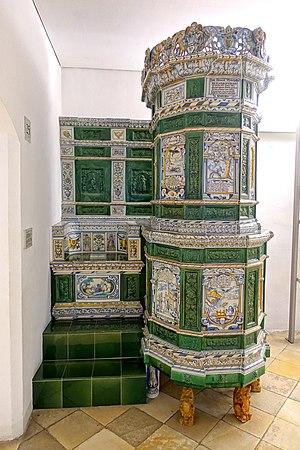
Un Kachelofe ou Kochlofa ou Kachelowe est un poêle de masse typique d'Alsace, de Moselle germanophone et des pays germaniques (Kachelofen en allemand) et d'Europe centrale. Il est caractérisé par son foyer fermé. Le terme Kachelofe désigne trois catégories distinctes d'appareils. Le premier est une construction massive, immobile et adossée à un mur, dont le foyer est alimenté en combustible depuis une autre pièce à travers une ouverture pratiquée dans le mur. Le second est un poêle mobile, alimenté directement en combustible depuis la même pièce. Enfin, la Kunscht est un appareil le plus souvent à banquettes, adossé à un mur. La fumée chaude de la cuisinière adossée à l'autre face du mur, est captée pour circuler à l'intérieur des banquettes. Ce récupérateur de chaleur a été inventé simultanément à Constance et à Strasbourg au milieu du XVIᵉ siècle et est resté en usage dans les secteurs ruraux du sud de la Forêt-Noire et de l'Alsace, et en Suisse jusqu'au milieu du XXᵉ siècle.